Princess Henriette of Nassau-Weilburg

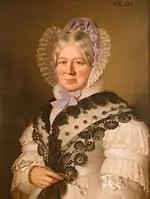
Portrait painting around age 58, by Anton Einsle, 1838

Princess Henriëtte of Nassau-Weilburg, then of Nassau (22 April 1780, in Kirchheimbolanden – 2 January 1857, in Kirchheim unter Teck) was a German duchess. She was a daughter of Prince Charles Christian and Carolina of Orange-Nassau, daughter of William IV, Prince of Orange.